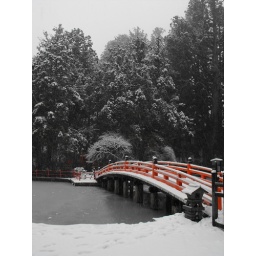
bridge over frozen water